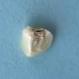
Maize quality: Bad